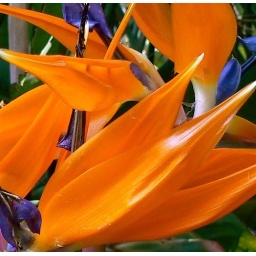
Found in the kitchen of Robert's Home, an historic burned down house in Solstice Canyon, California.